LGBTQ history in the Netherlands

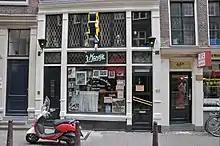
Café 't Mandje at Zeedijk in Amsterdam

In Amsterdam, the first gay bars were established during this period. The best known was The Empire, which was first mentioned in 1911 and existed until the late 1930s. From here, the first gay magazine, called "Wij" ("We"), was published in 1932. The oldest place that still exists is Café 't Mandje, which was opened in 1927 by lesbian Bet van Beeren. Another early gay bar was Du Merlo, which was established in 1928.